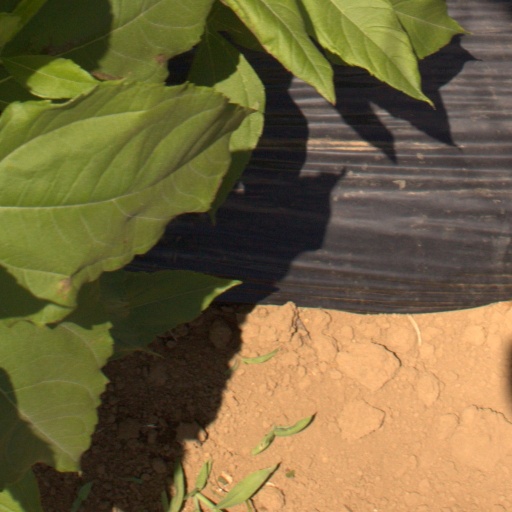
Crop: Jerusalem artichoke